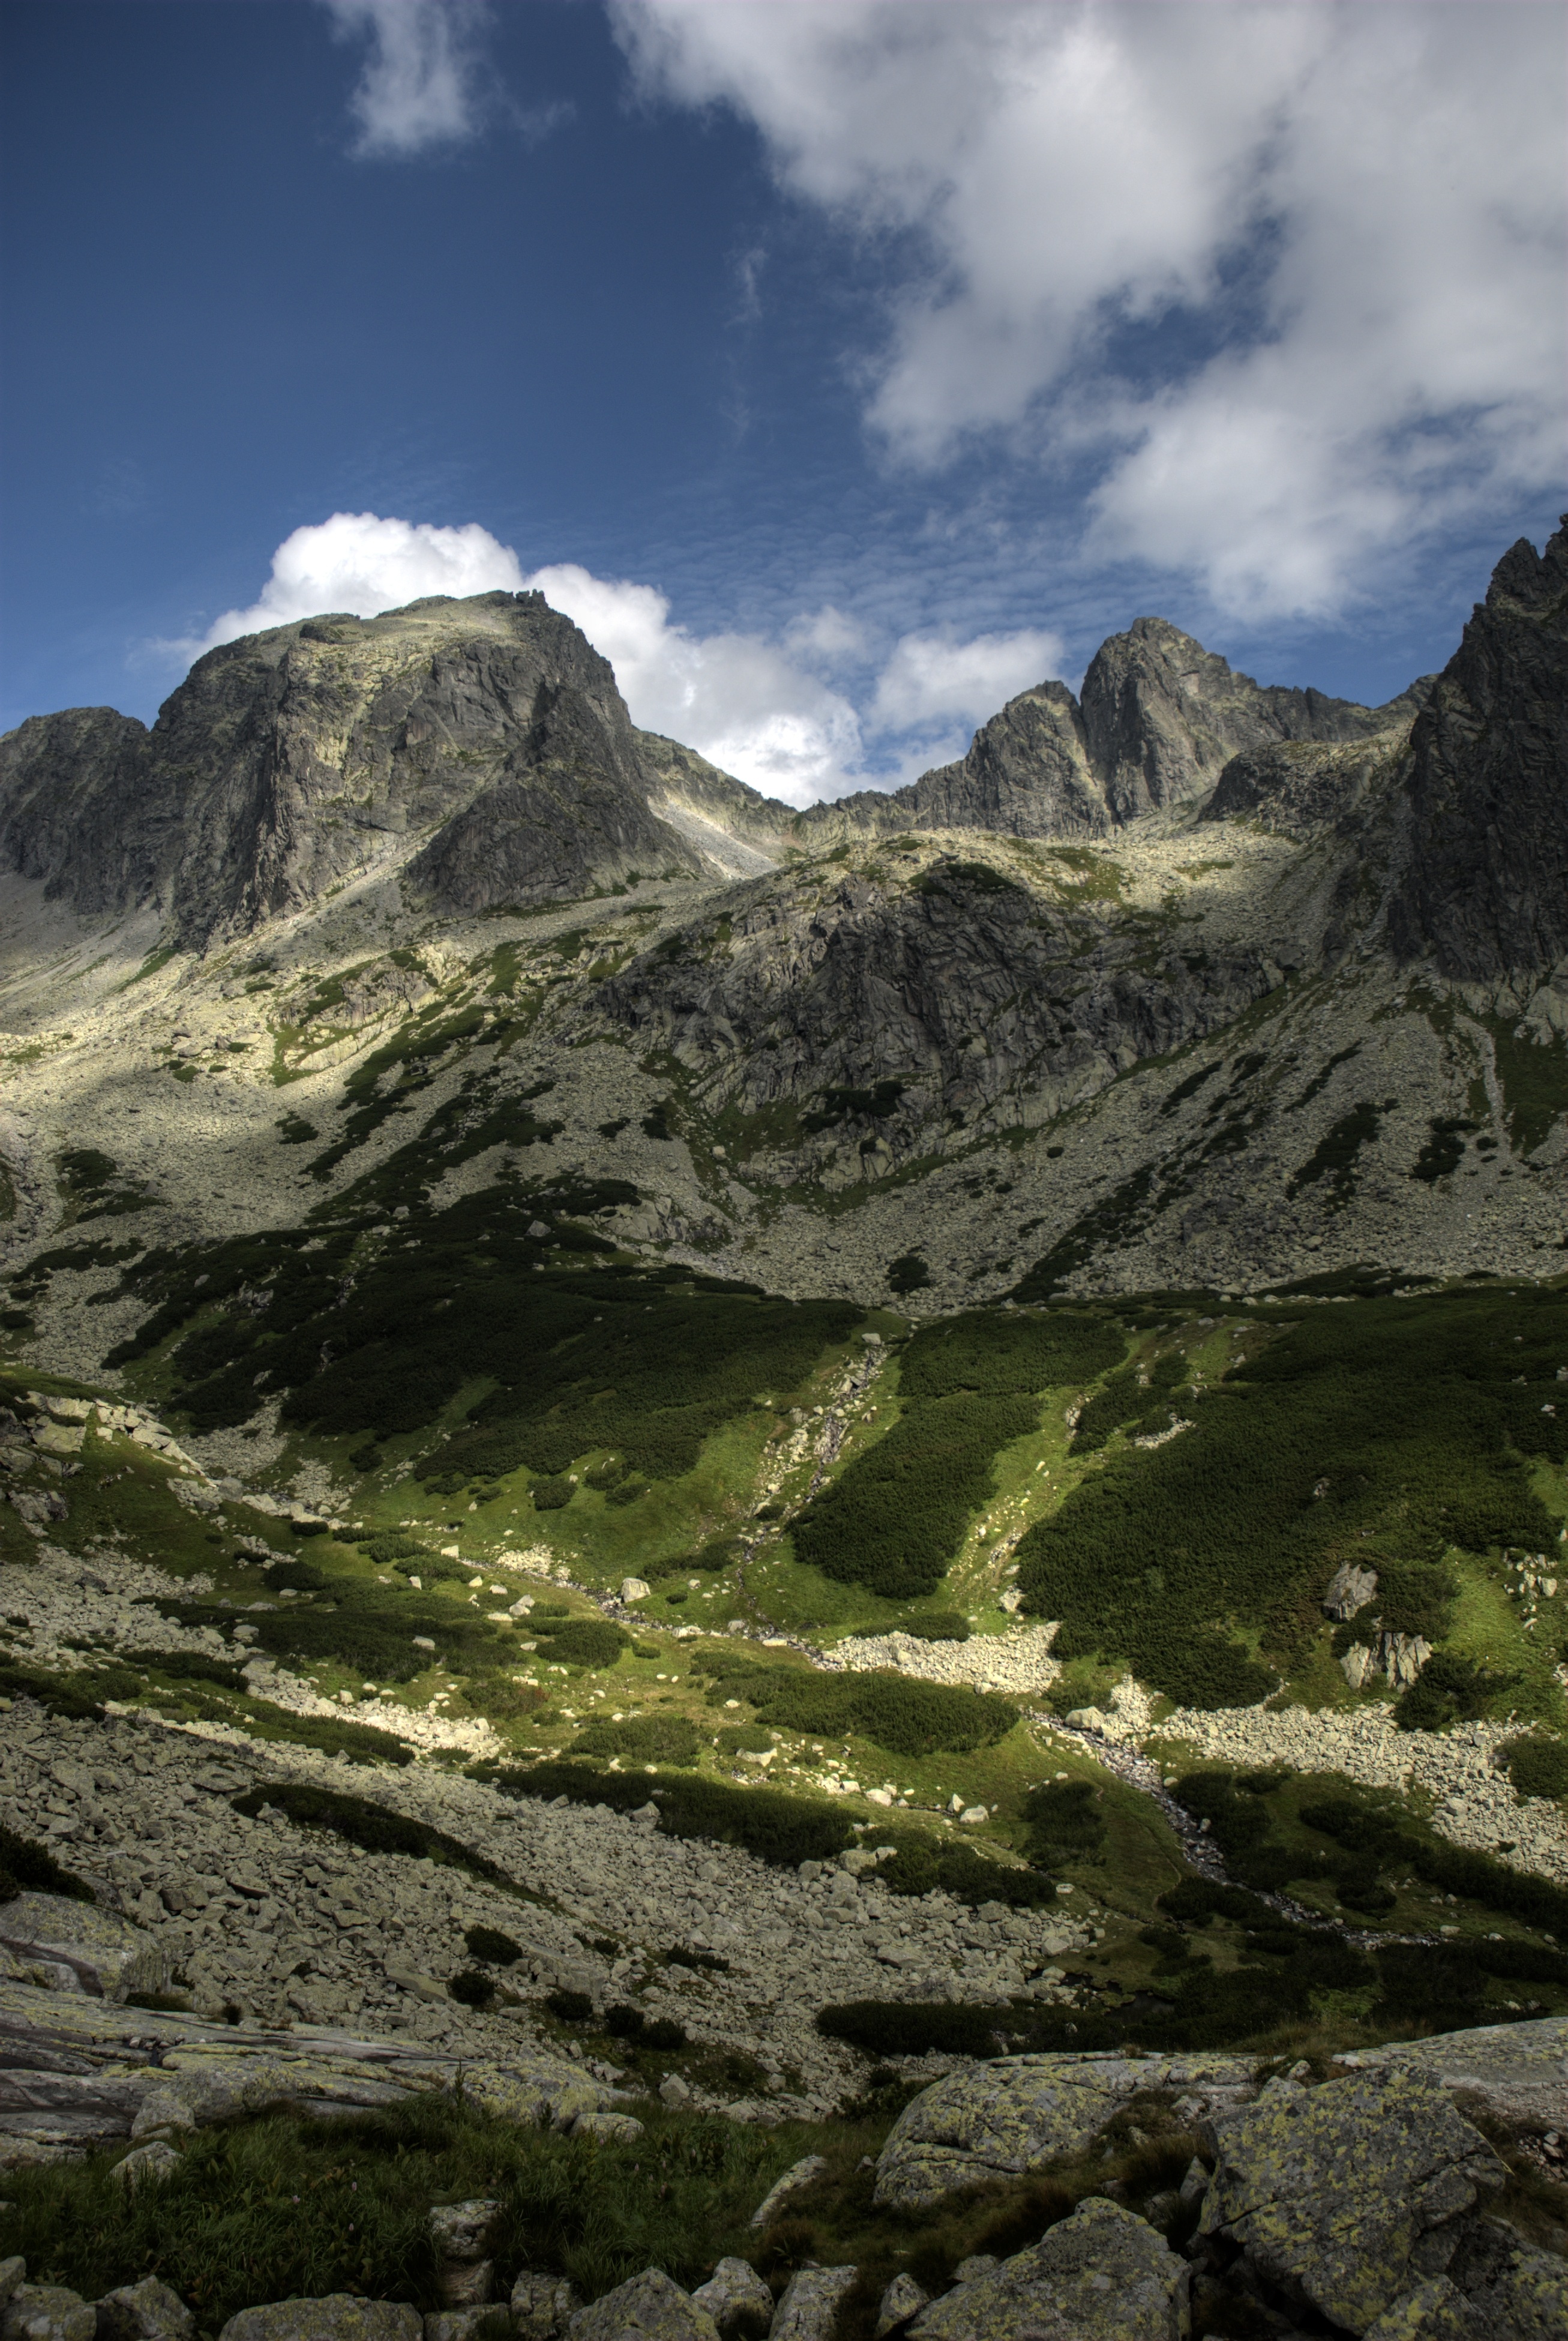
landscape, nature, rock, wilderness, walking, mountain, cloud, sky, hill, lake, adventure, view, valley, mountain range, holiday, tourism, highland, ridge, summit, top view, rocks, geology, mountains, alps, backpacking, badlands, plateau, fell, top, tatry, slovakia, landform, the high tatras, mountain pass, the slovak tatras, geographical feature, mountainous landforms